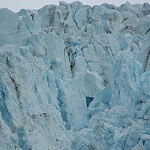
Label: glacier